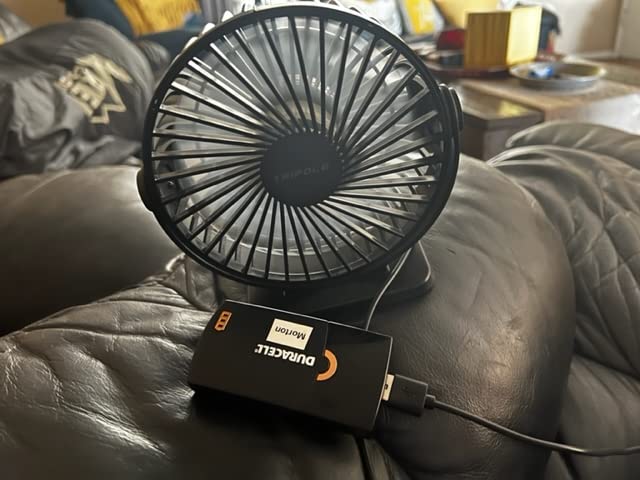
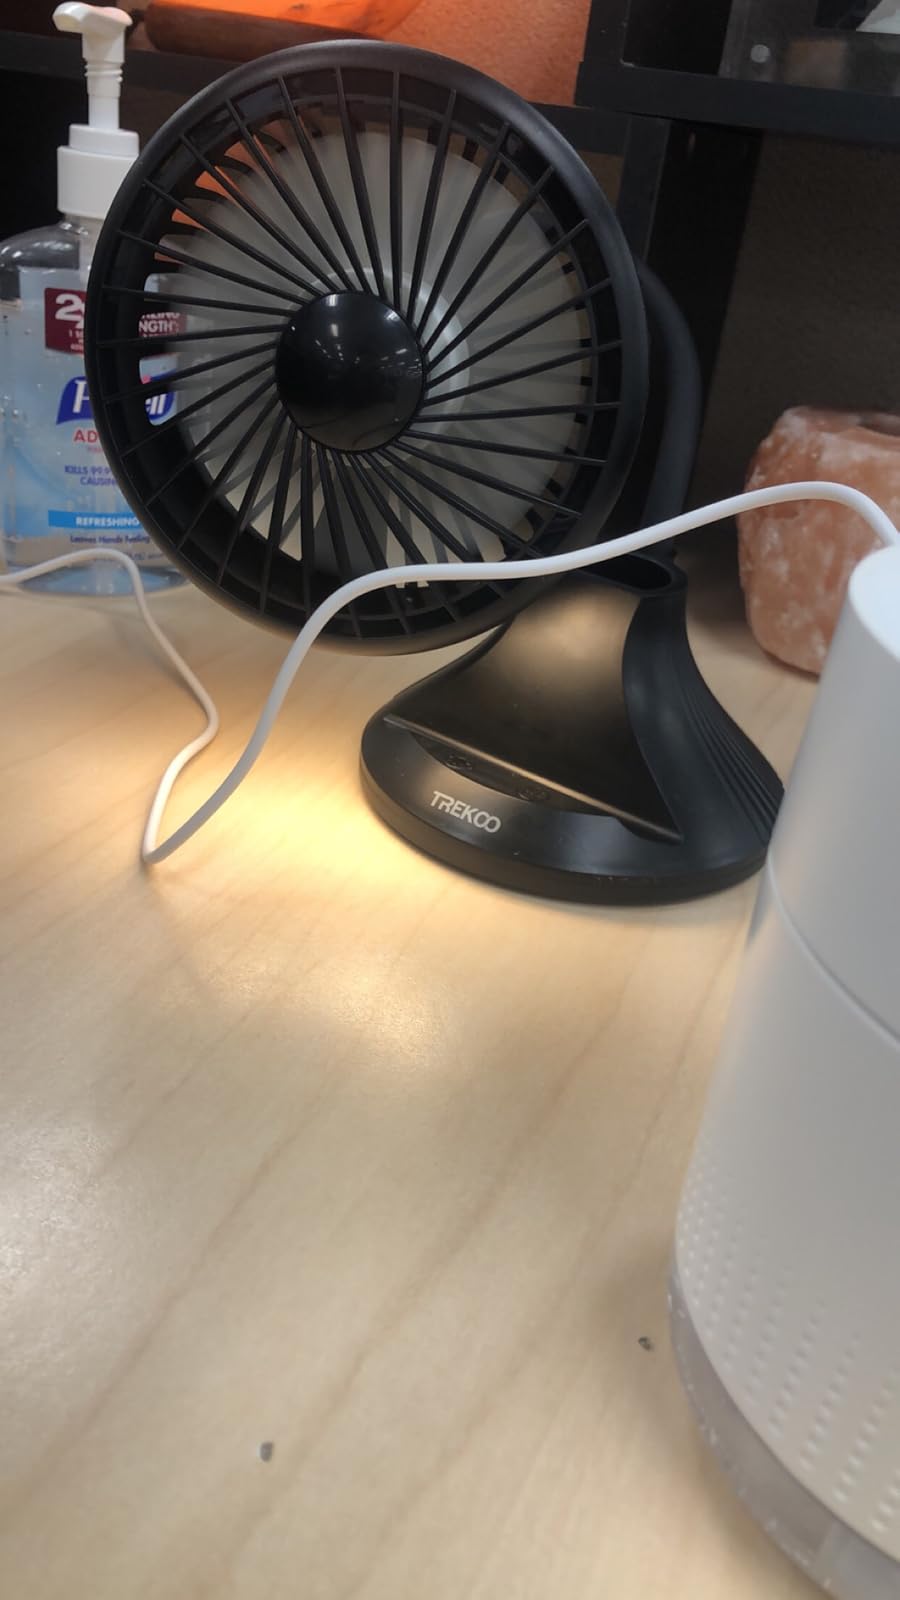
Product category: fan
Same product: no